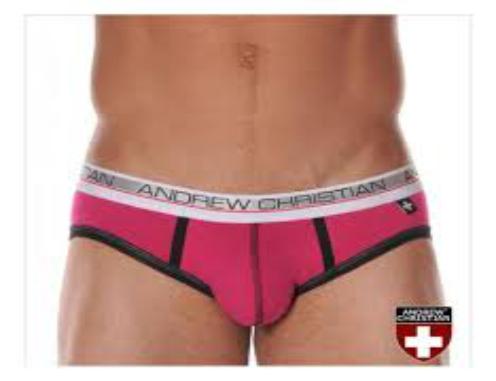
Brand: Andrew Christian
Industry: Clothes